Bill Cosby in advertising

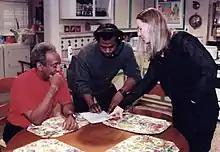
Cosby prepares to film a public service announcement for Partnership for a Drug-Free America. He is seen with a production assistant and Ginna Marston, an advertising executive who produced the spot "This Is Your Brain on Drugs". Cosby also created a 1971 album titled "Bill Cosby Talks to Kids About Drugs".

At the height of the Cola Wars, marketer Sergio Zyman persuaded Coca-Cola executives to create and air commercials with Cosby praising Coke for being less sweet than Pepsi, which was aired only in areas where sales of Pepsi were dominant. One commercial from the series features Cosby "rubberfacing an icky frown" and describing Pepsi as "gooey". These advertisements were broadcast from October 1984; Coca-Cola's independently owned bottlers demanded the commercials were run in their markets as well. Zyman said despite the upcoming contradiction, the ads were the first boost to Coke's image in years. Coca-Cola was simultaneously testing possible new variations of its soft drink and decided it would sell more product if it used a sweeter formula. Once New Coke was launched, Pepsi prepared its public response to the change; among its talking points for journalists writing about New Coke was to "Ask them about those Bill Cosby ads". One of a new series of Coke advertisements showed Cosby dressed in a toga; this campaign was described as unconvincing. Coca-Cola faced a widespread public backlash, internal dissent, and ultimately the original drink recipe returned as "Coca-Cola Classic". In the days following the reversal, an editorial cartoon featured Cosby pouring a can of Pepsi into a can of Coke. Marcio Moreira, a McCann Erickson creative executive behind the New Coke introduction, said in 2011 that the decision to hire Cosby was not made until other commercials were being edited.